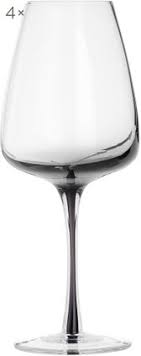
Label: glass